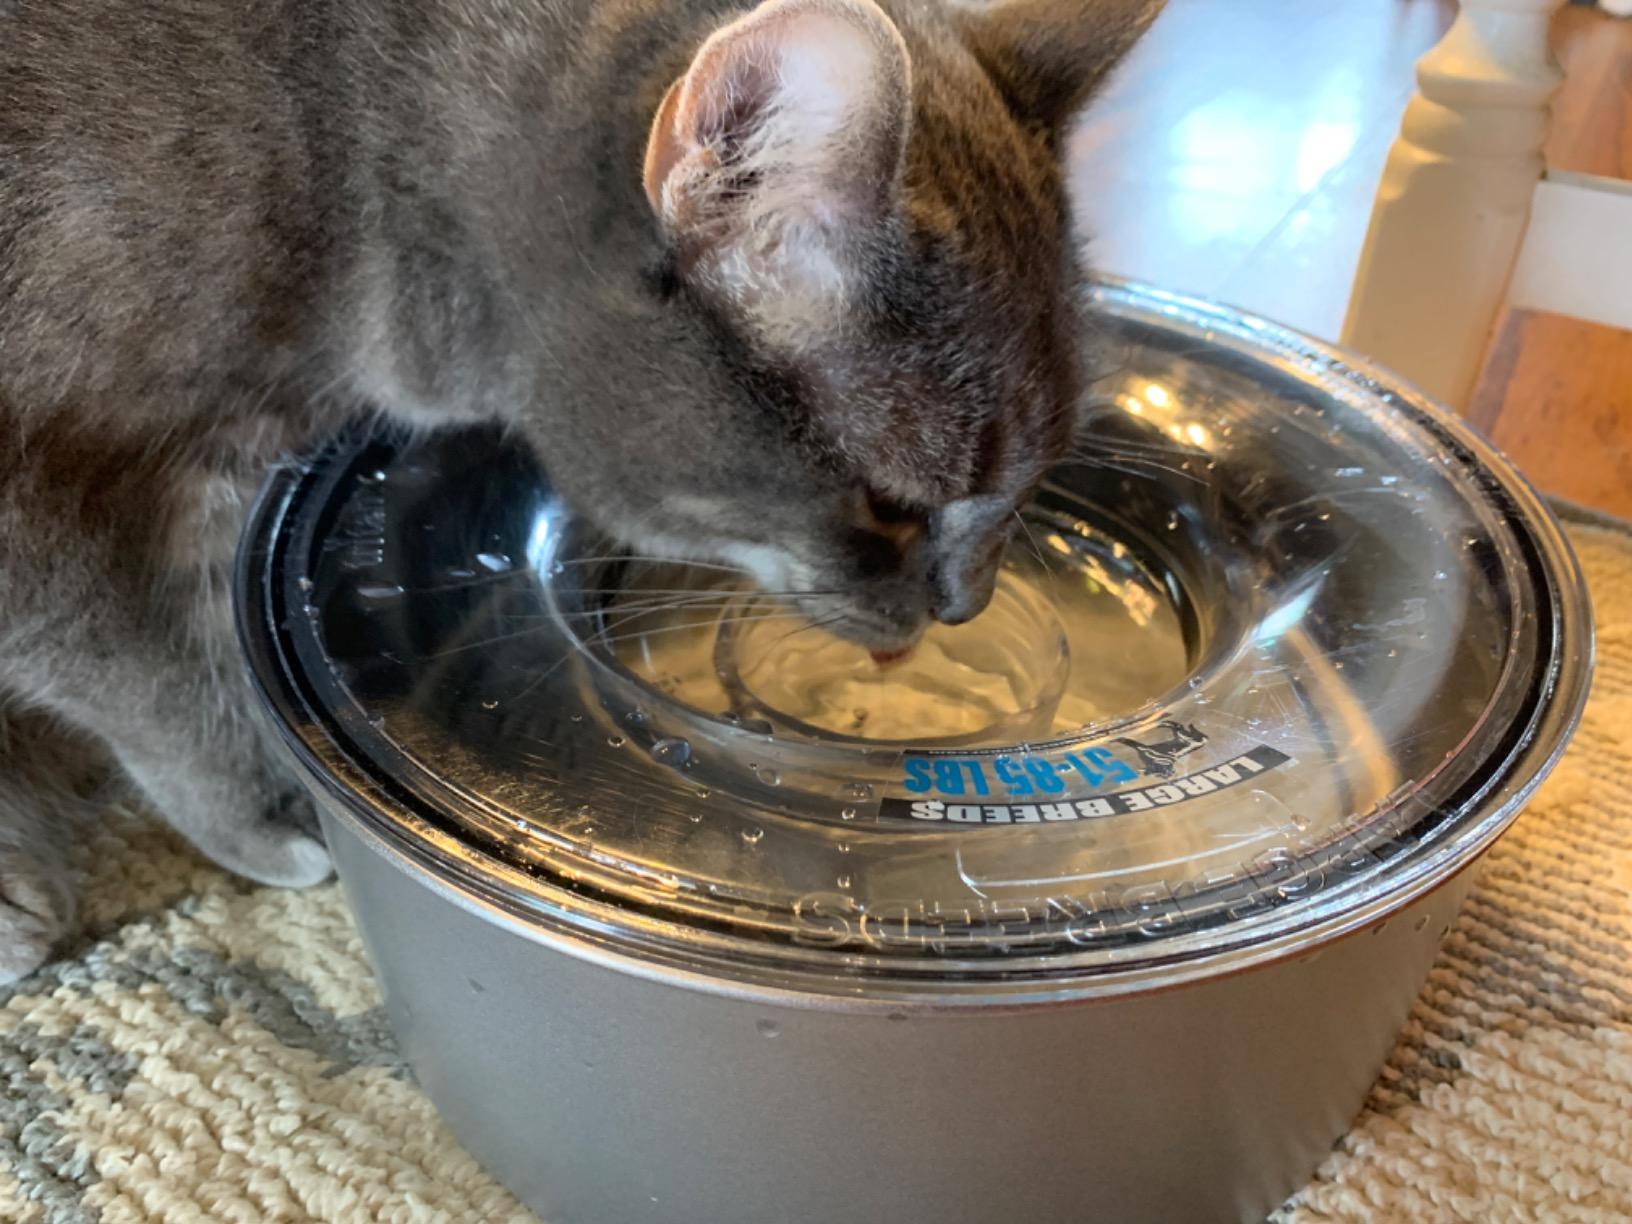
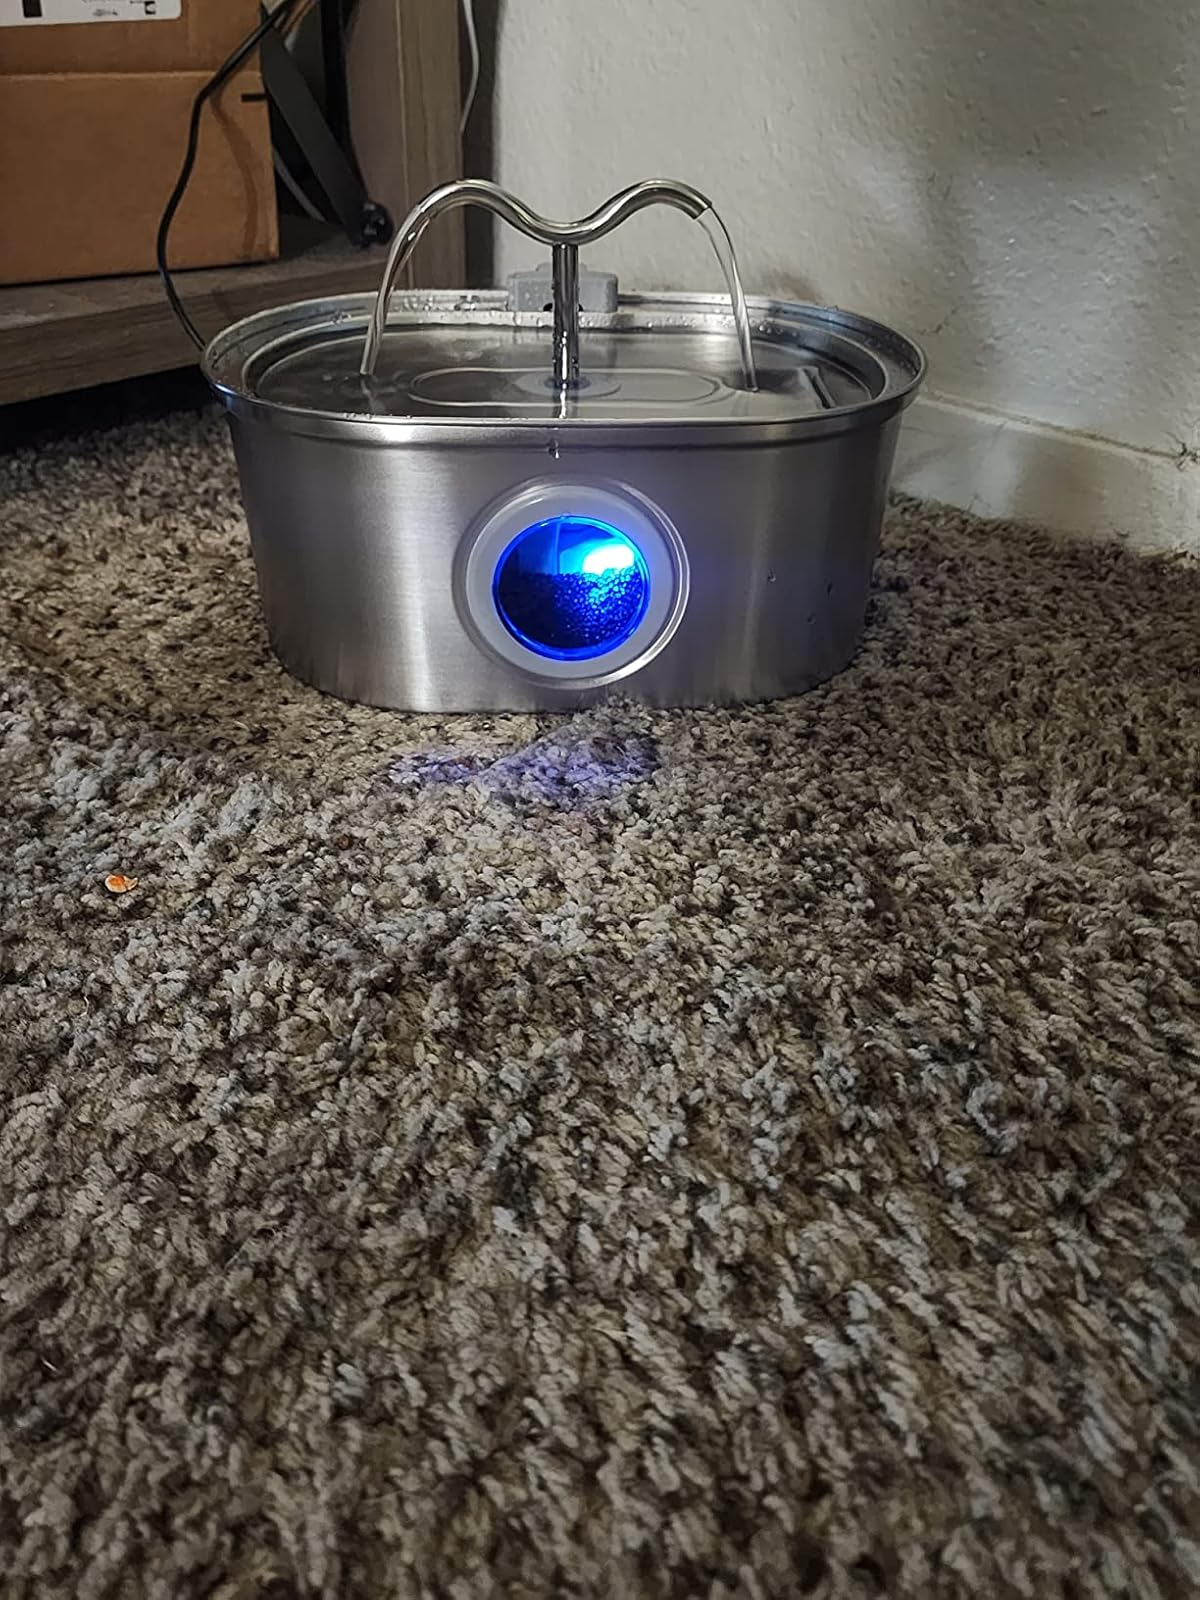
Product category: items_bowl
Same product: no